National Cathedral School

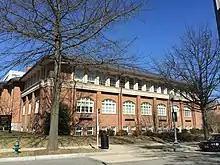
Woodley North Classroom building

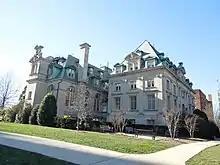
Hearst Hall

NCS has about 580 students in grades 4 through 12. Its mascot is the eagle. Its brother school, St. Albans, and the shared coeducational elementary school (K–3), Beauvoir, are also located on the Cathedral Close in Northwest Washington near the Washington National Cathedral. Elinor Scully is the twelfth Head of School.